Jin River Bridge

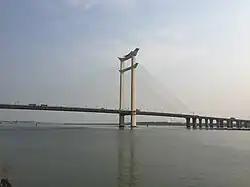
Jin River Bridge in February 2019

The Jin River Bridge is a cable-stayed bridge over the Jin River in Quanzhou/ Jinjiang, Fujian, China. The bridge measures long, wide, and approximately high.